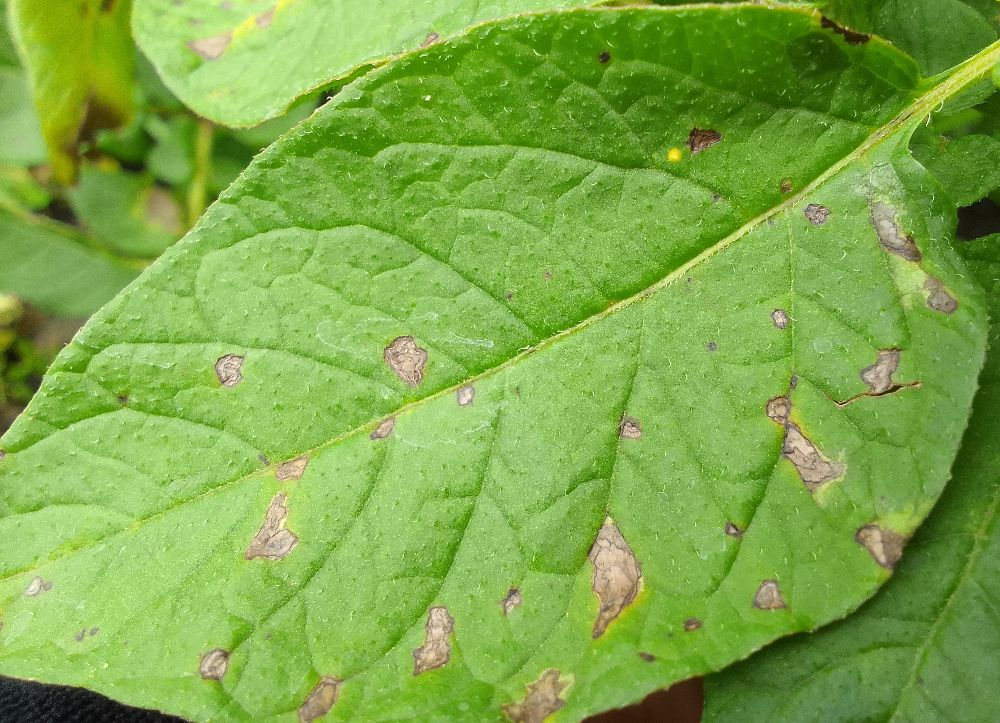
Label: Late blight